Basilica of San Francesco, Arezzo

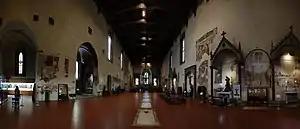
The interior

At the chancel entrance is suspended a very large painted rood crucifix by one Master of San Francesco, a contemporary of Cimabue. It also contains a "Maesta" or "Madonna in Majesty" by Guido da Siena.